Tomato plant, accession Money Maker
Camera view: bottom (45 deg); turntable rotation: 0 degrees
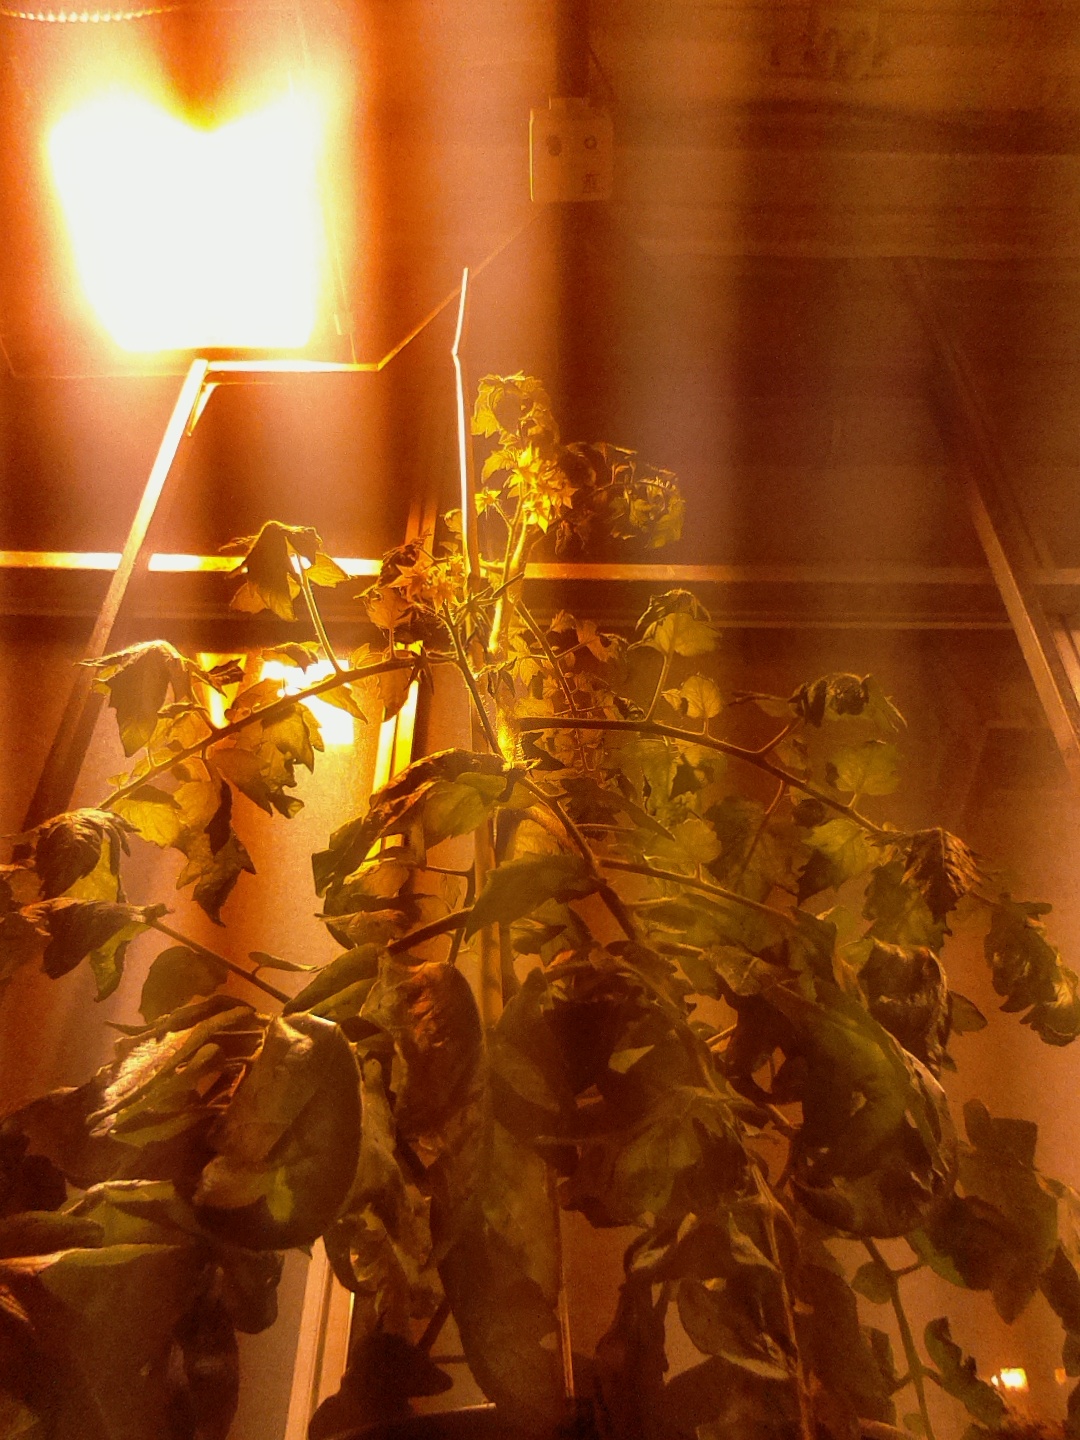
BBCH growth stage 68: Full flowering, 80%-90% of flowers open, more petals falling